Apple cake

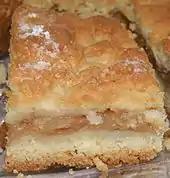
Polish szarlotka

Apple is a common fruit in German baking. The "Versunkener Apfelkuchen" (sunken apple cake) is an apple cake that has apples halves, usually peeled and hasselbacked, sunk into the sponge cake batter. "Apfelkuchen mit Hefeteig" (apple cake with yeast dough) combines apples with a rich yeast dough, like a traditional coffee cake. "Apfelstreuselkuchen" (apple streusel cake) is a sheet cake with apples and streusel over the top. An "Unsichtbarer Apfelkuchen" (invisible apple cake) pairs a large volume of thinly sliced apples with just enough thin batter to retain the shape of the cake after baking.